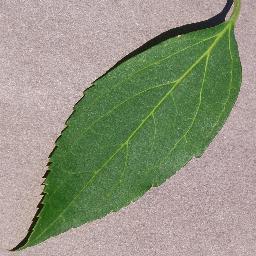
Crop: cherry
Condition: (including_sour)_healthy